Birger Sörvik

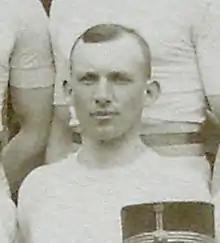
Sörvik in 1908

Knut Birger Sörvik (4 December 1879 – 23 May 1978) was a Swedish gymnast who competed in the 1908 Summer Olympics. Together with his brother Haakon he was part of the Swedish team that won the all-around gold medal. His another brother Leif competed in rowing at the 1912 Games.